Godelieve Quisthoudt-Rowohl

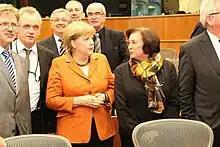
Quisthoudt-Rowohl with Angela Merkel

From 1989 Quisthoudt-Rowohl was a member of the European Parliament where she was one of the senior deputies for the CDU in the European Parliament with Elmar Brok and Karl-Heinz Florenz. She was a member of the executive board (Quaestor) from 1997 to 2007 and was a member of the board of the EPP.